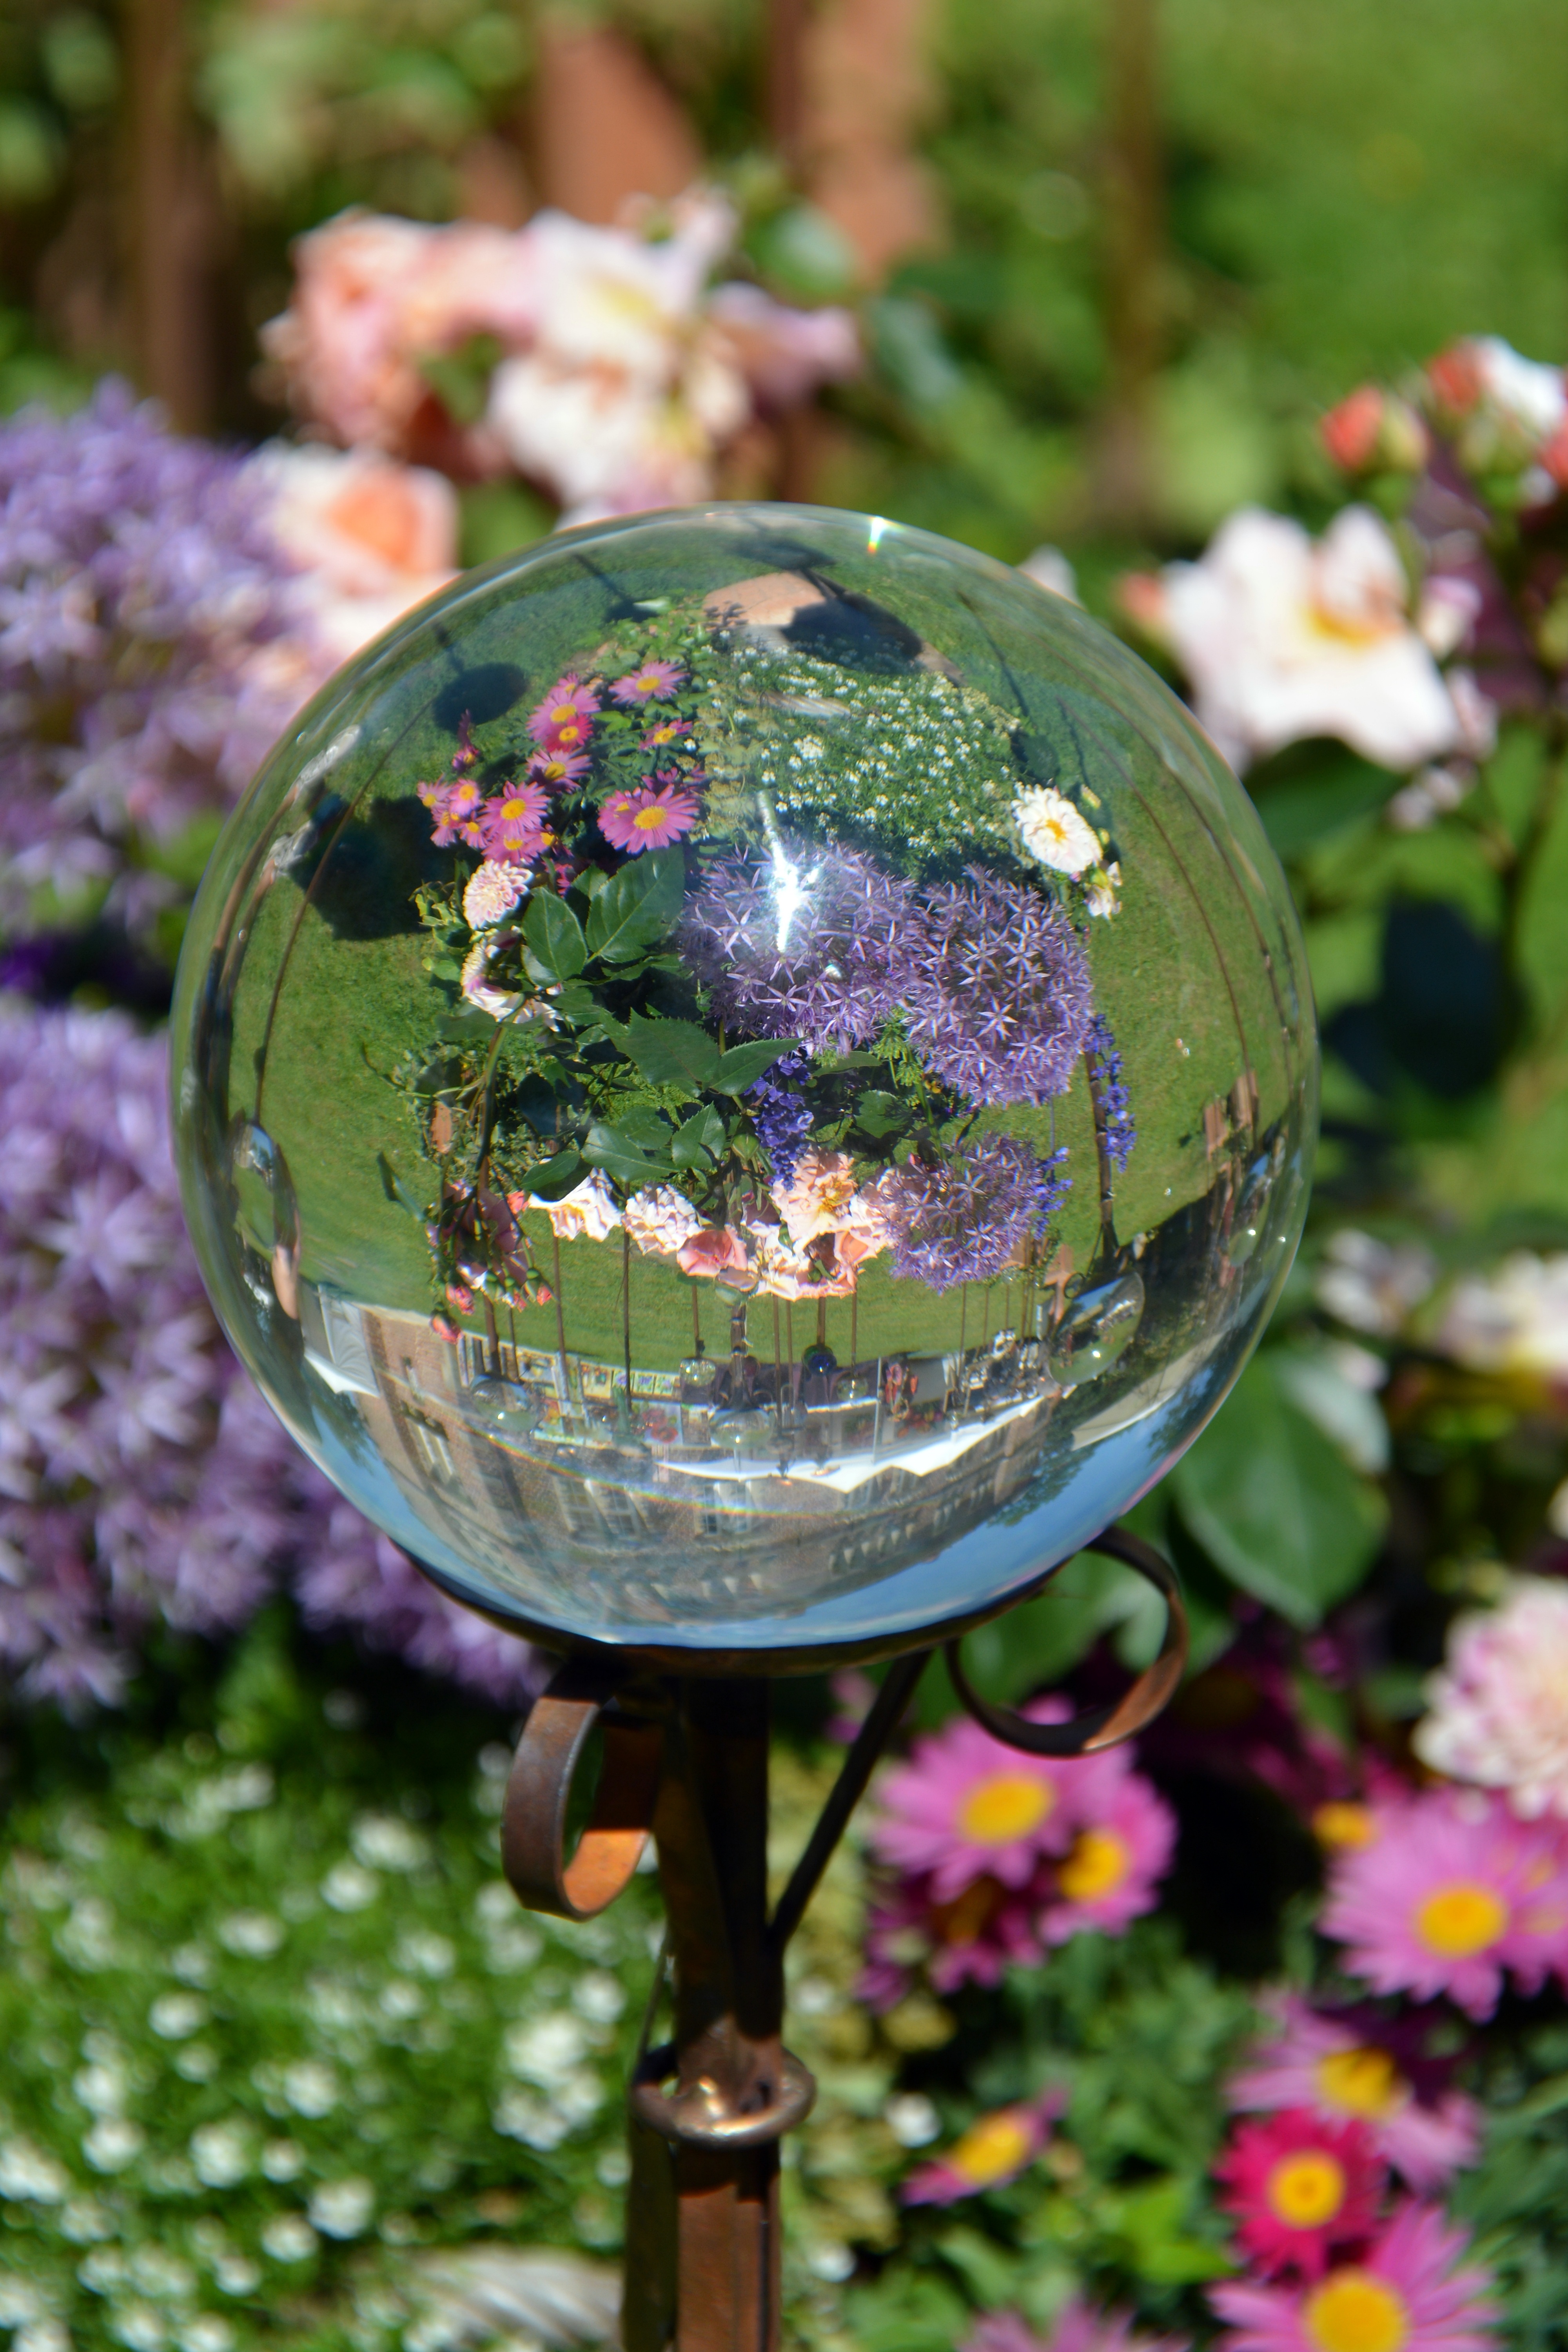
leaf, flower, glass, green, reflection, autumn, garden, flora, flowers, glass ball, floristry, floral design, ball decoration, flower arranging